Science and technology of the Han dynasty

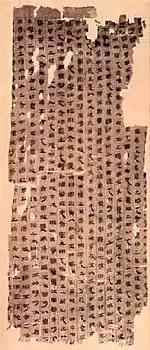

The ancient Chinese made careful observations of heavenly bodies and phenomena since observations of the cosmos were used for astrology and prognostication. The astronomer Gan De (fl. 4th century BCE) from the State of Qi was the first in history to acknowledge sunspots as genuine solar phenomena (and not obstructing natural satellites as thought in the West after Einhard's observation in 807 CE), while the first precisely dated sunspot observation in China occurred on May 10, 28 BCE, during the reign of Emperor Cheng of Han (r. 33–7 BCE). Among the Mawangdui Silk Texts dated no later than 168 BCE (when they were sealed in a tomb at Mawangdui Han tombs site, Changsha, Hunan province), the "Miscellaneous Readings of Cosmic Patterns and Pneuma Images" ("Tianwen qixiang zazhan" 天文氣象雜占) manuscript illustrates in writings and ink drawings roughly 300 different climatic and astronomical features, including clouds, mirages, rainbows, stars, constellations, and comets. Another silk text from the same site reports the times and locations of the rising and setting of planets in the night sky from the years 246–177 BCE.